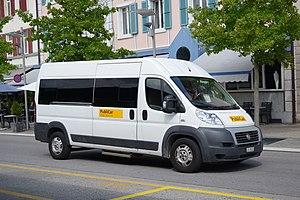
Un minibus du service à la demande Publi Car à Delémont (JU)
CarPostal Suisse SA, plus connue en français sous le nom CarPostal, est une entreprise de transport en commun filiale de La Poste suisse.